Kanye West presidential campaigns

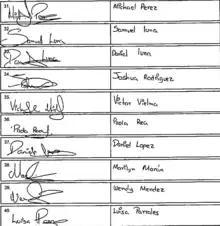

On July 15, a Statement of Organization (Form 1) was filed with the FEC. The filing declared a "Kanye 2020" campaign committee with West running as a presidential candidate under the Birthday Party. The filing listed a property bought by West in October 2019 as its address, along with an inactive website and phone number. West notarized an Oklahoma statement of candidacy while in Miami and had a representative pay a $35,000 filing fee on the day of the state's deadline. The Oklahoma State Election Board later announced that West qualified to appear on the general election ballot as an independent candidate. The following day, West filed a Statement of Candidacy (Form 2) with the FEC, indicating that $5,000 has been raised or spent in campaign-related expenses. Form 2 grants West candidacy status under federal campaign laws.